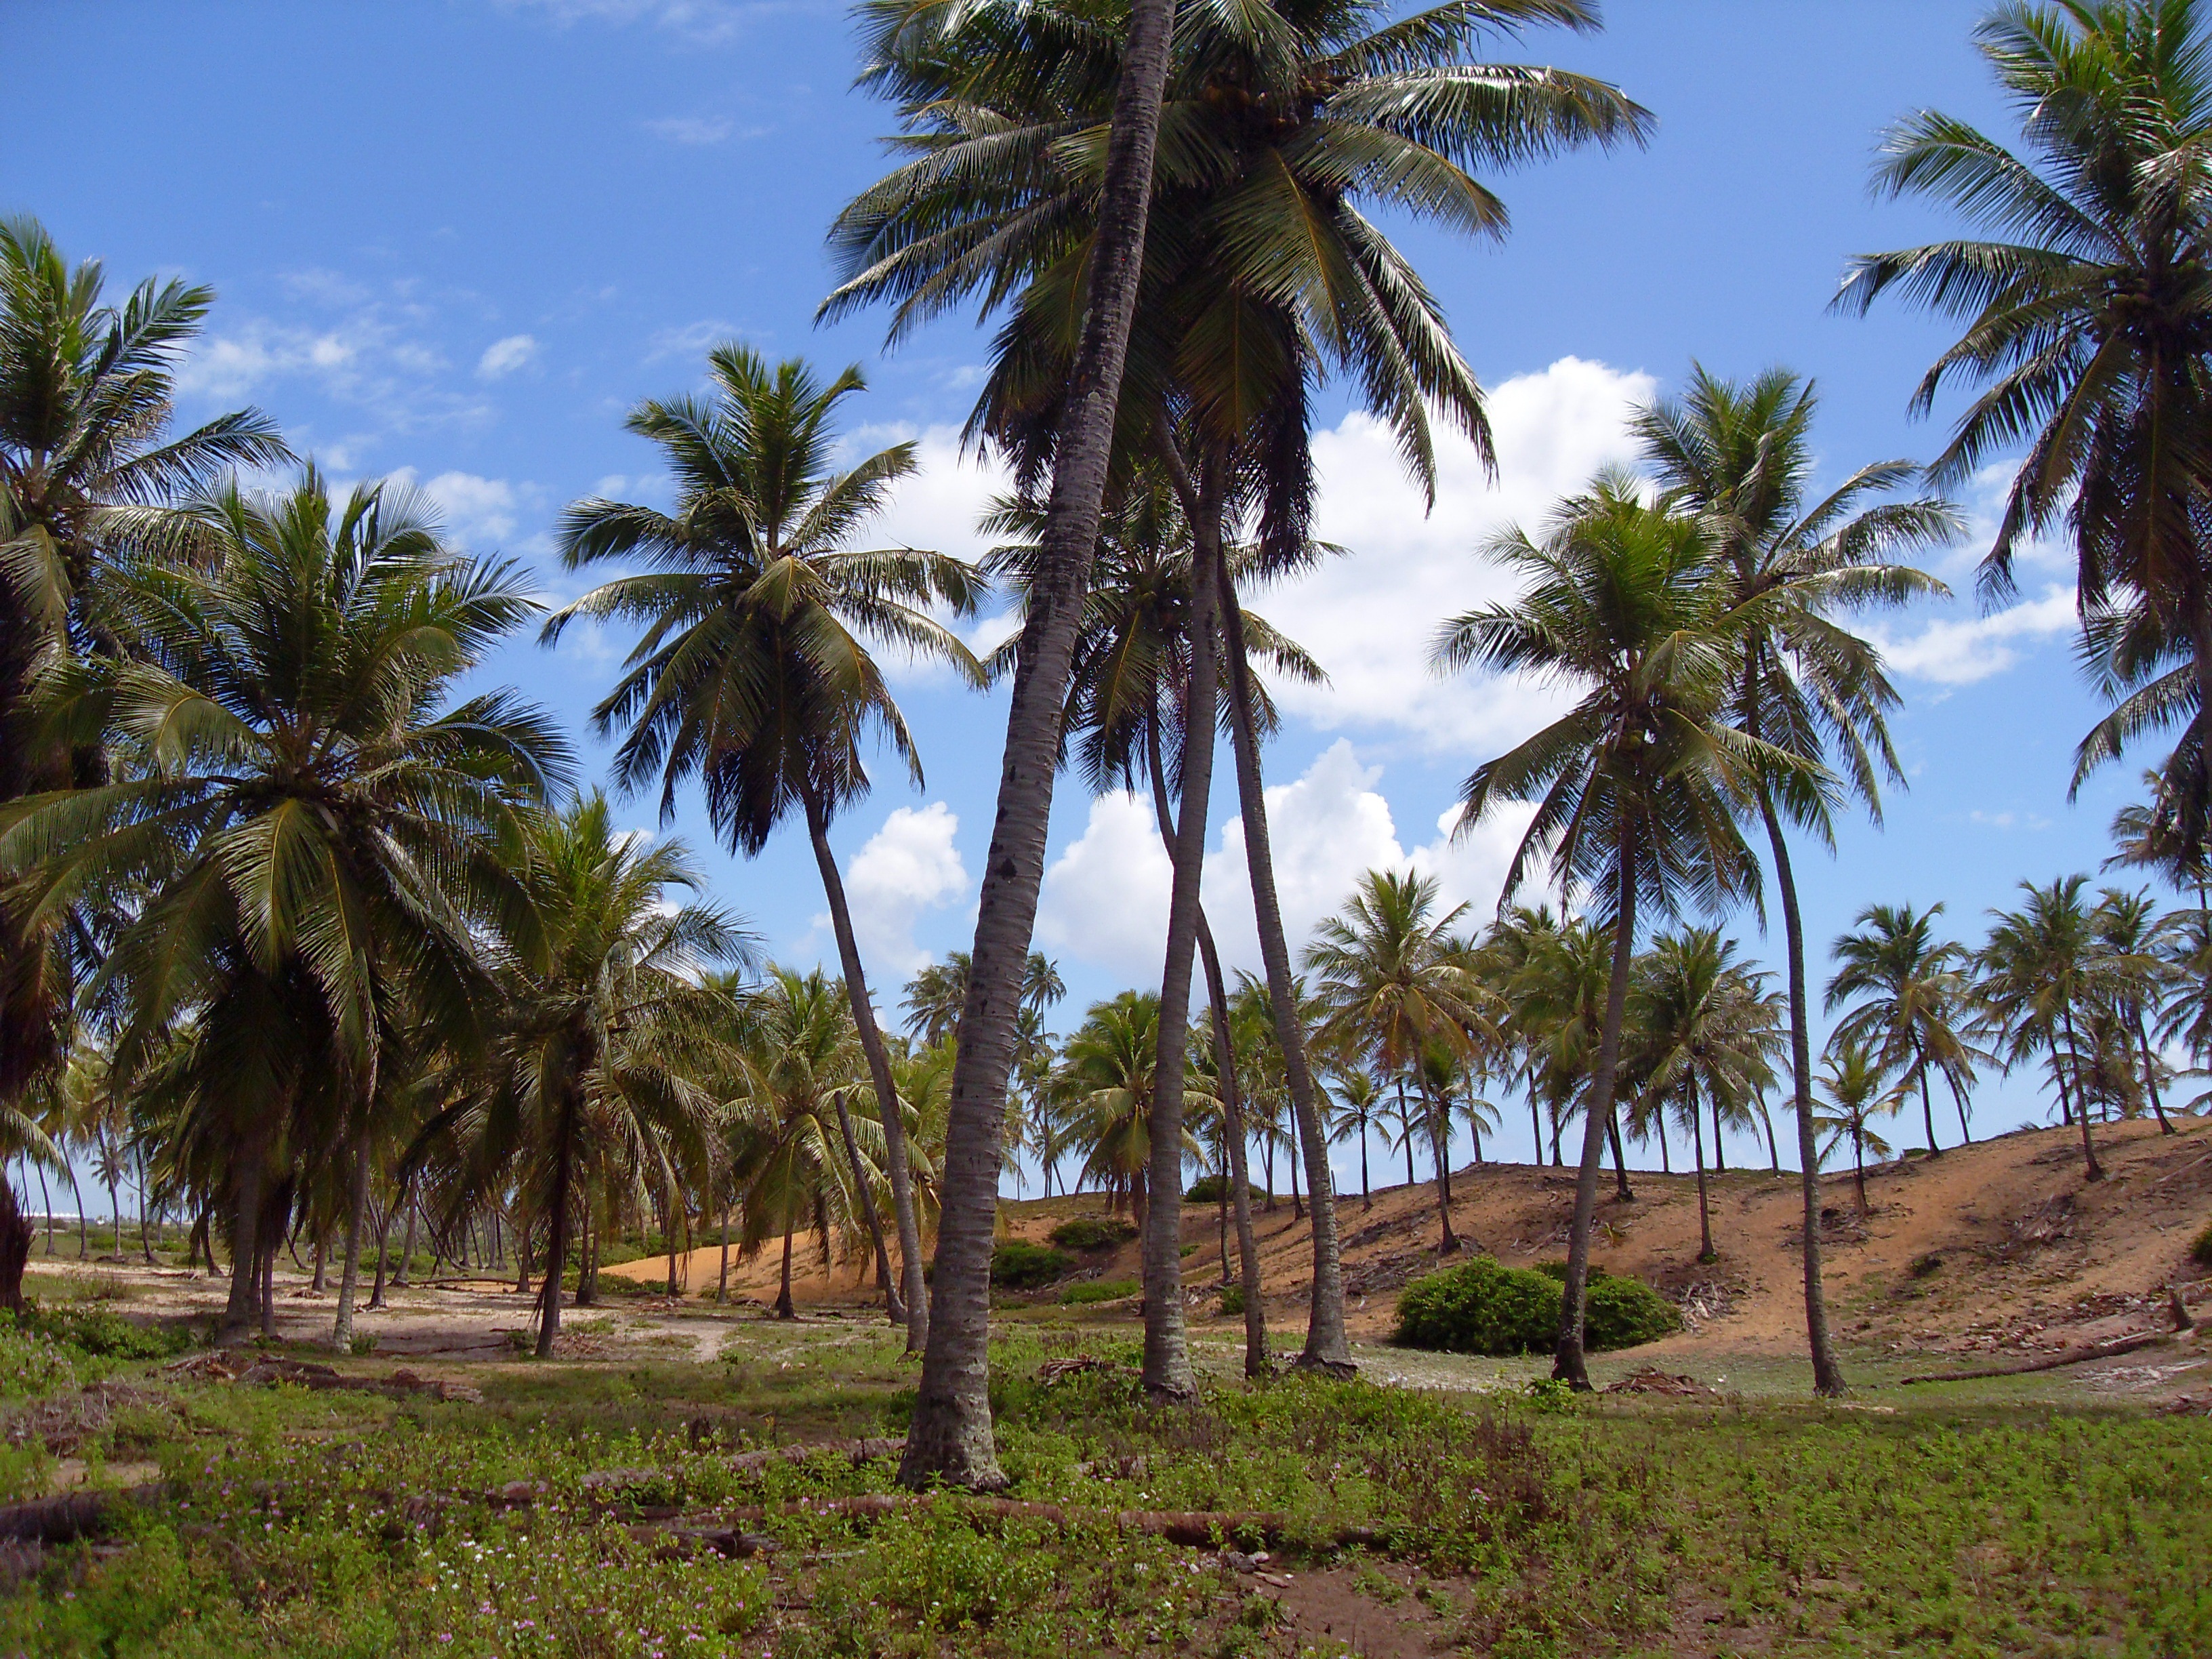
beach, landscape, sea, coast, tree, vacation, jungle, holiday, savanna, resort, plantation, bahia, caribbean, tropics, coconut trees, brazilwood, flowering plant, geographical feature, woody plant, land plant, arecales, palm family, borassus flabellifer, cocoteraie